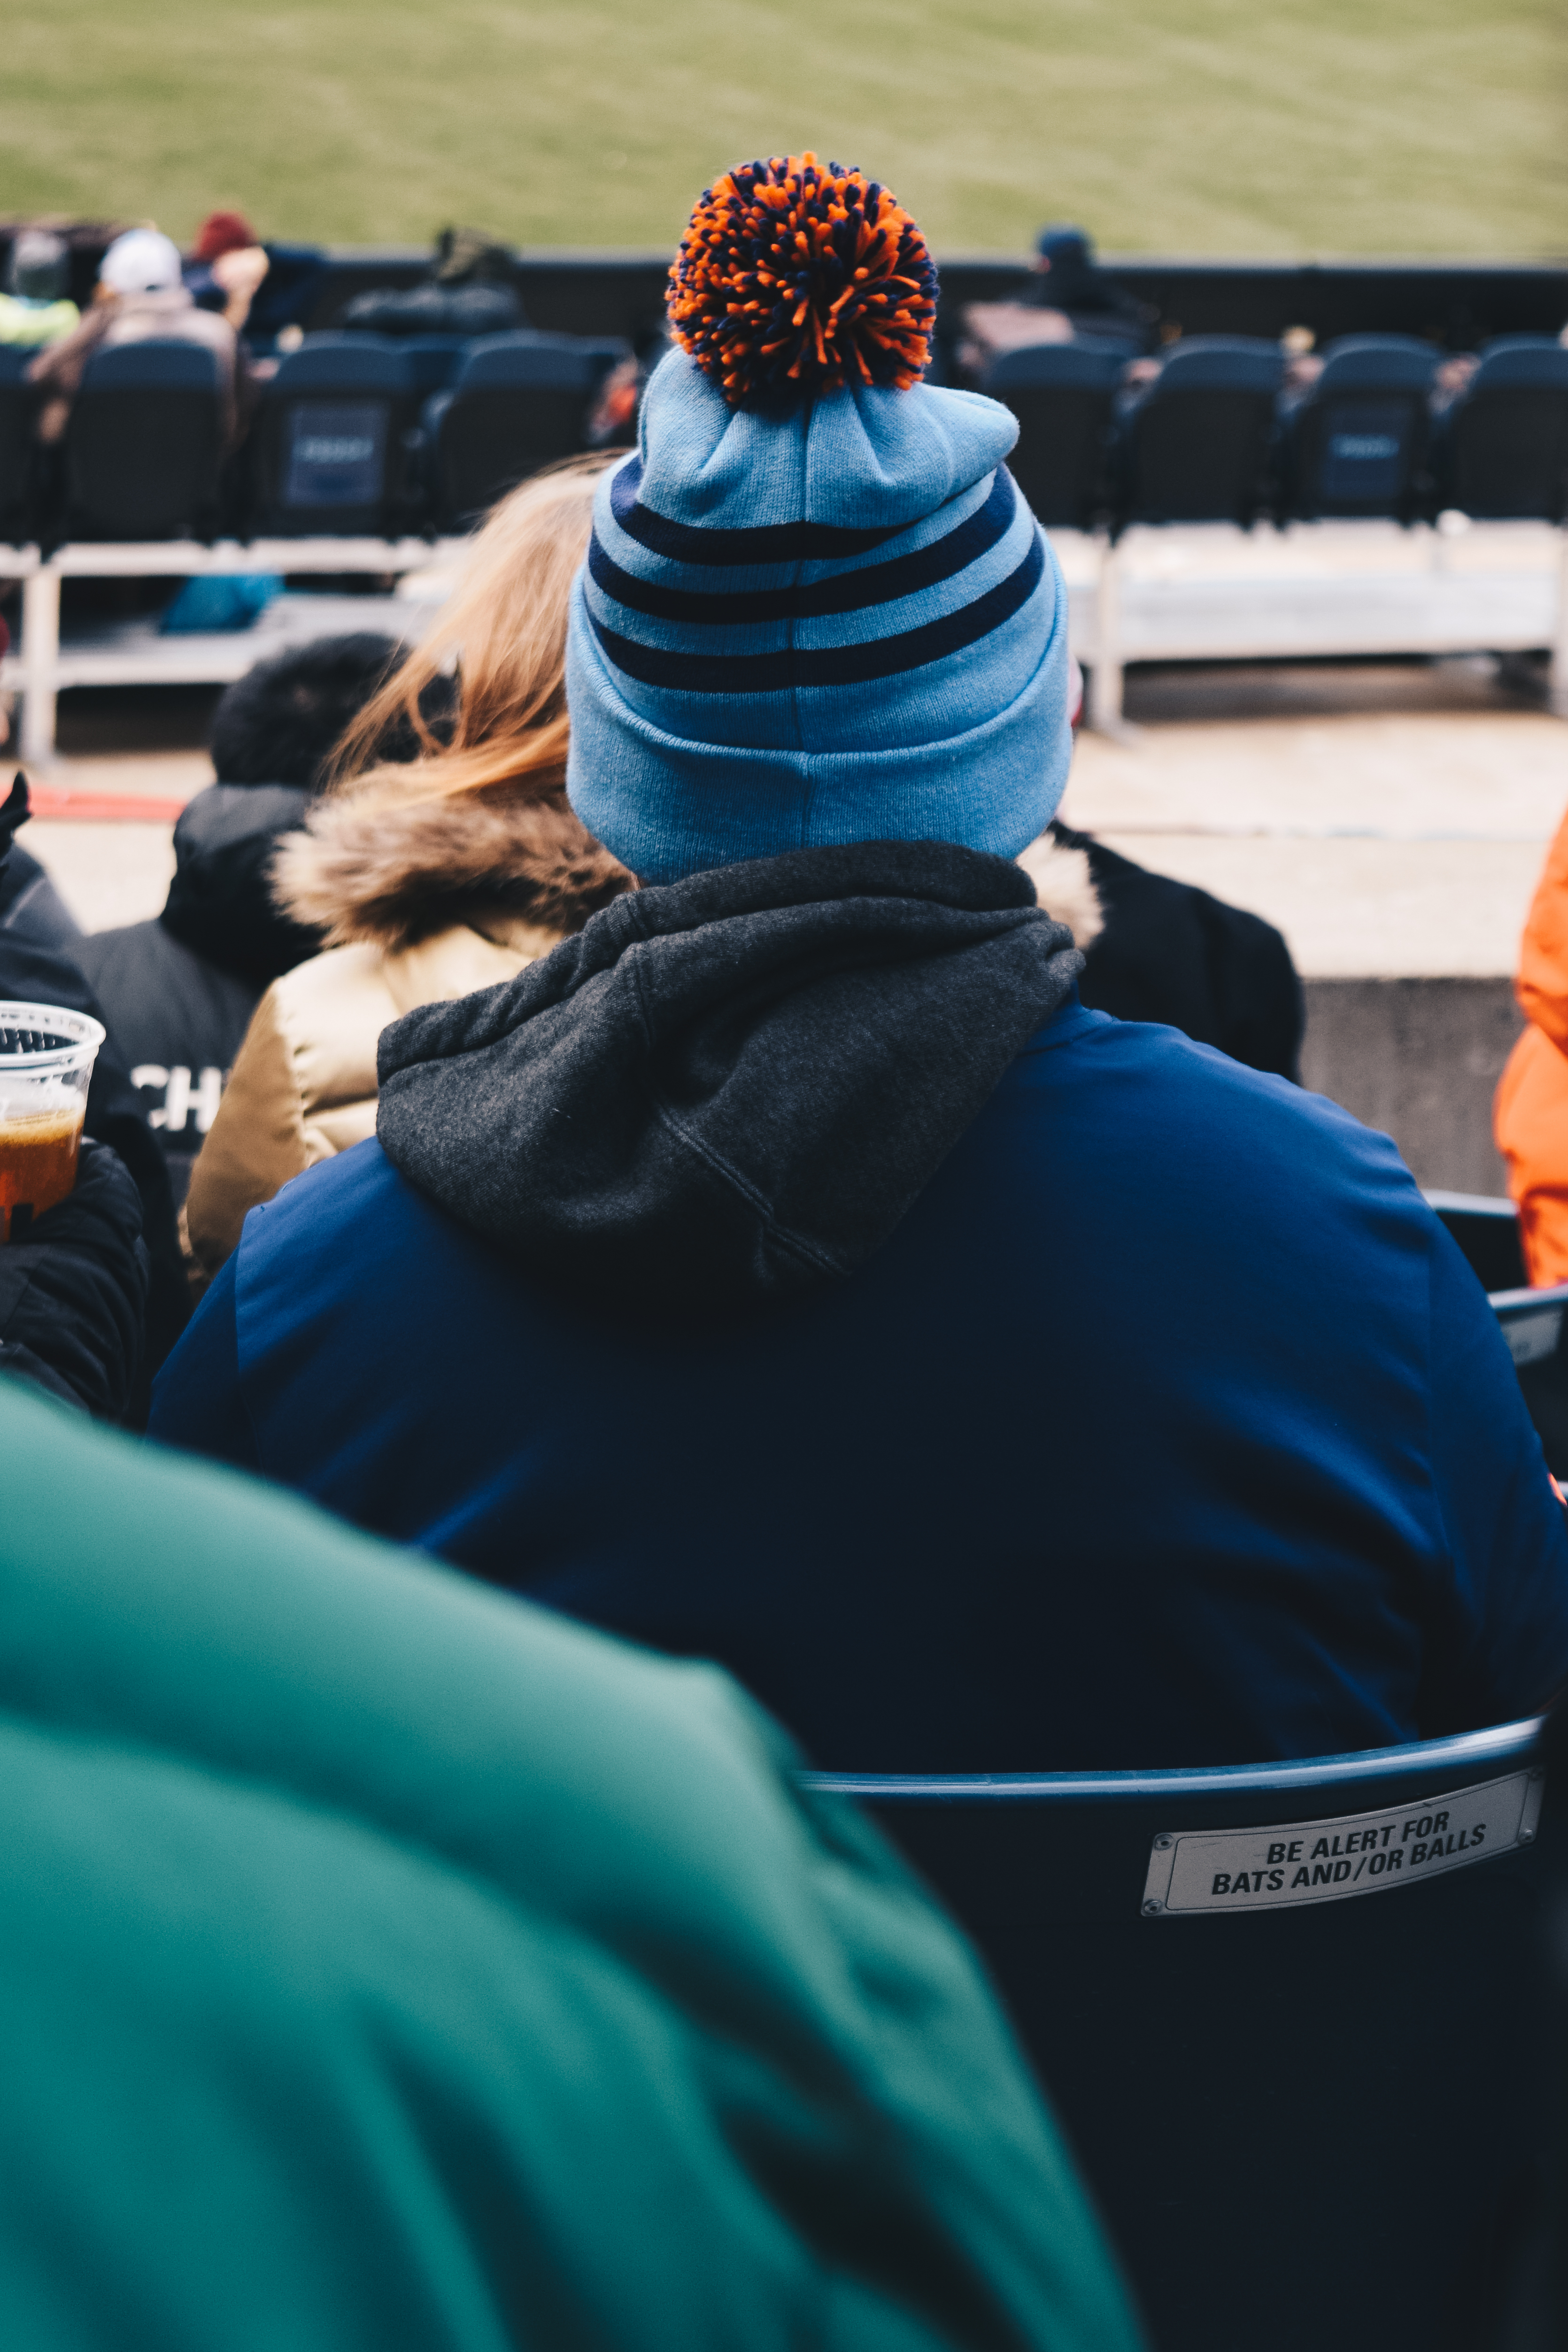
color, hat, blue, stadium, fan, supporter, bobble hat